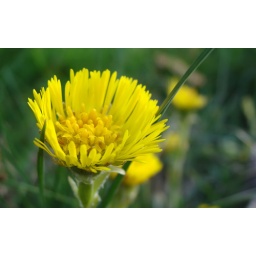
Just a flower in yellow over green, but it looks nice.